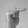
ASL letter: T